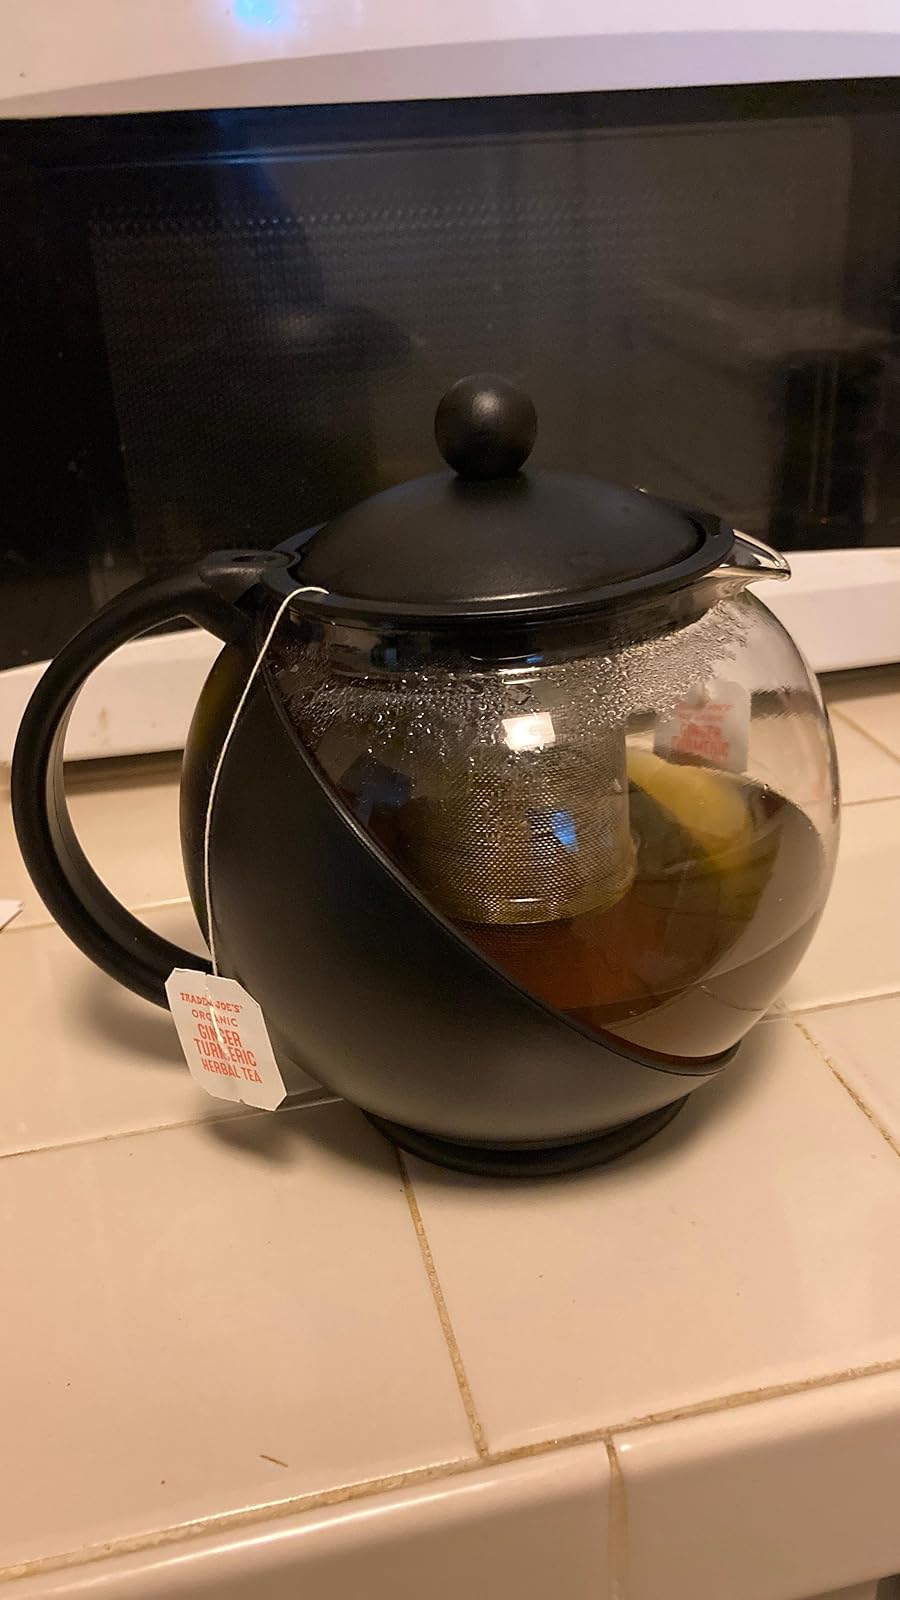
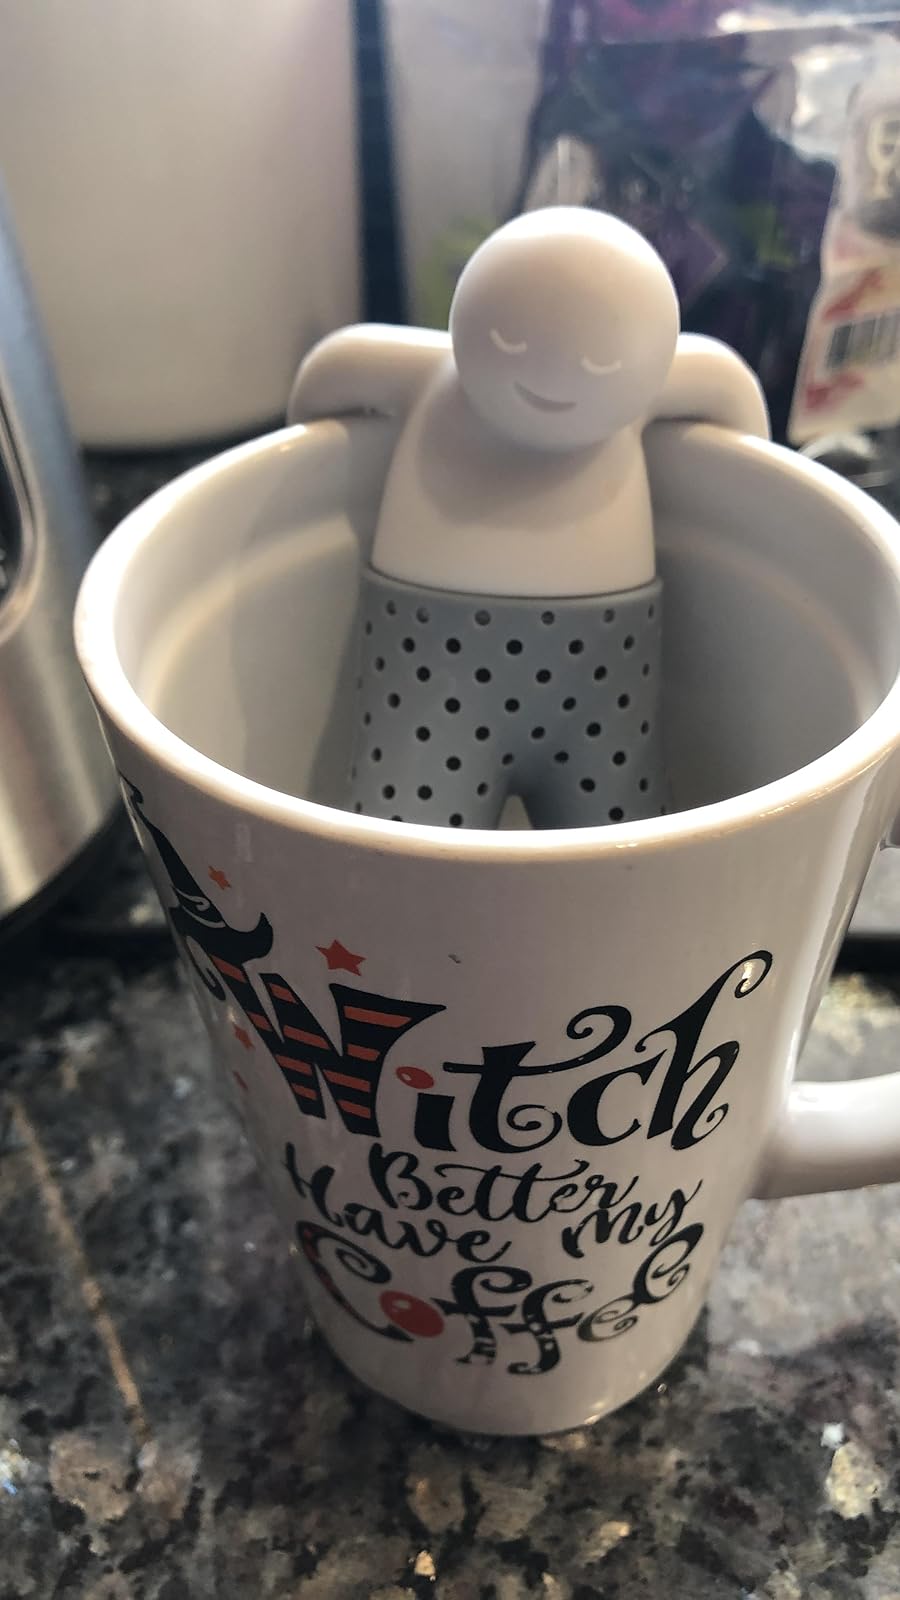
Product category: items_tea
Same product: no